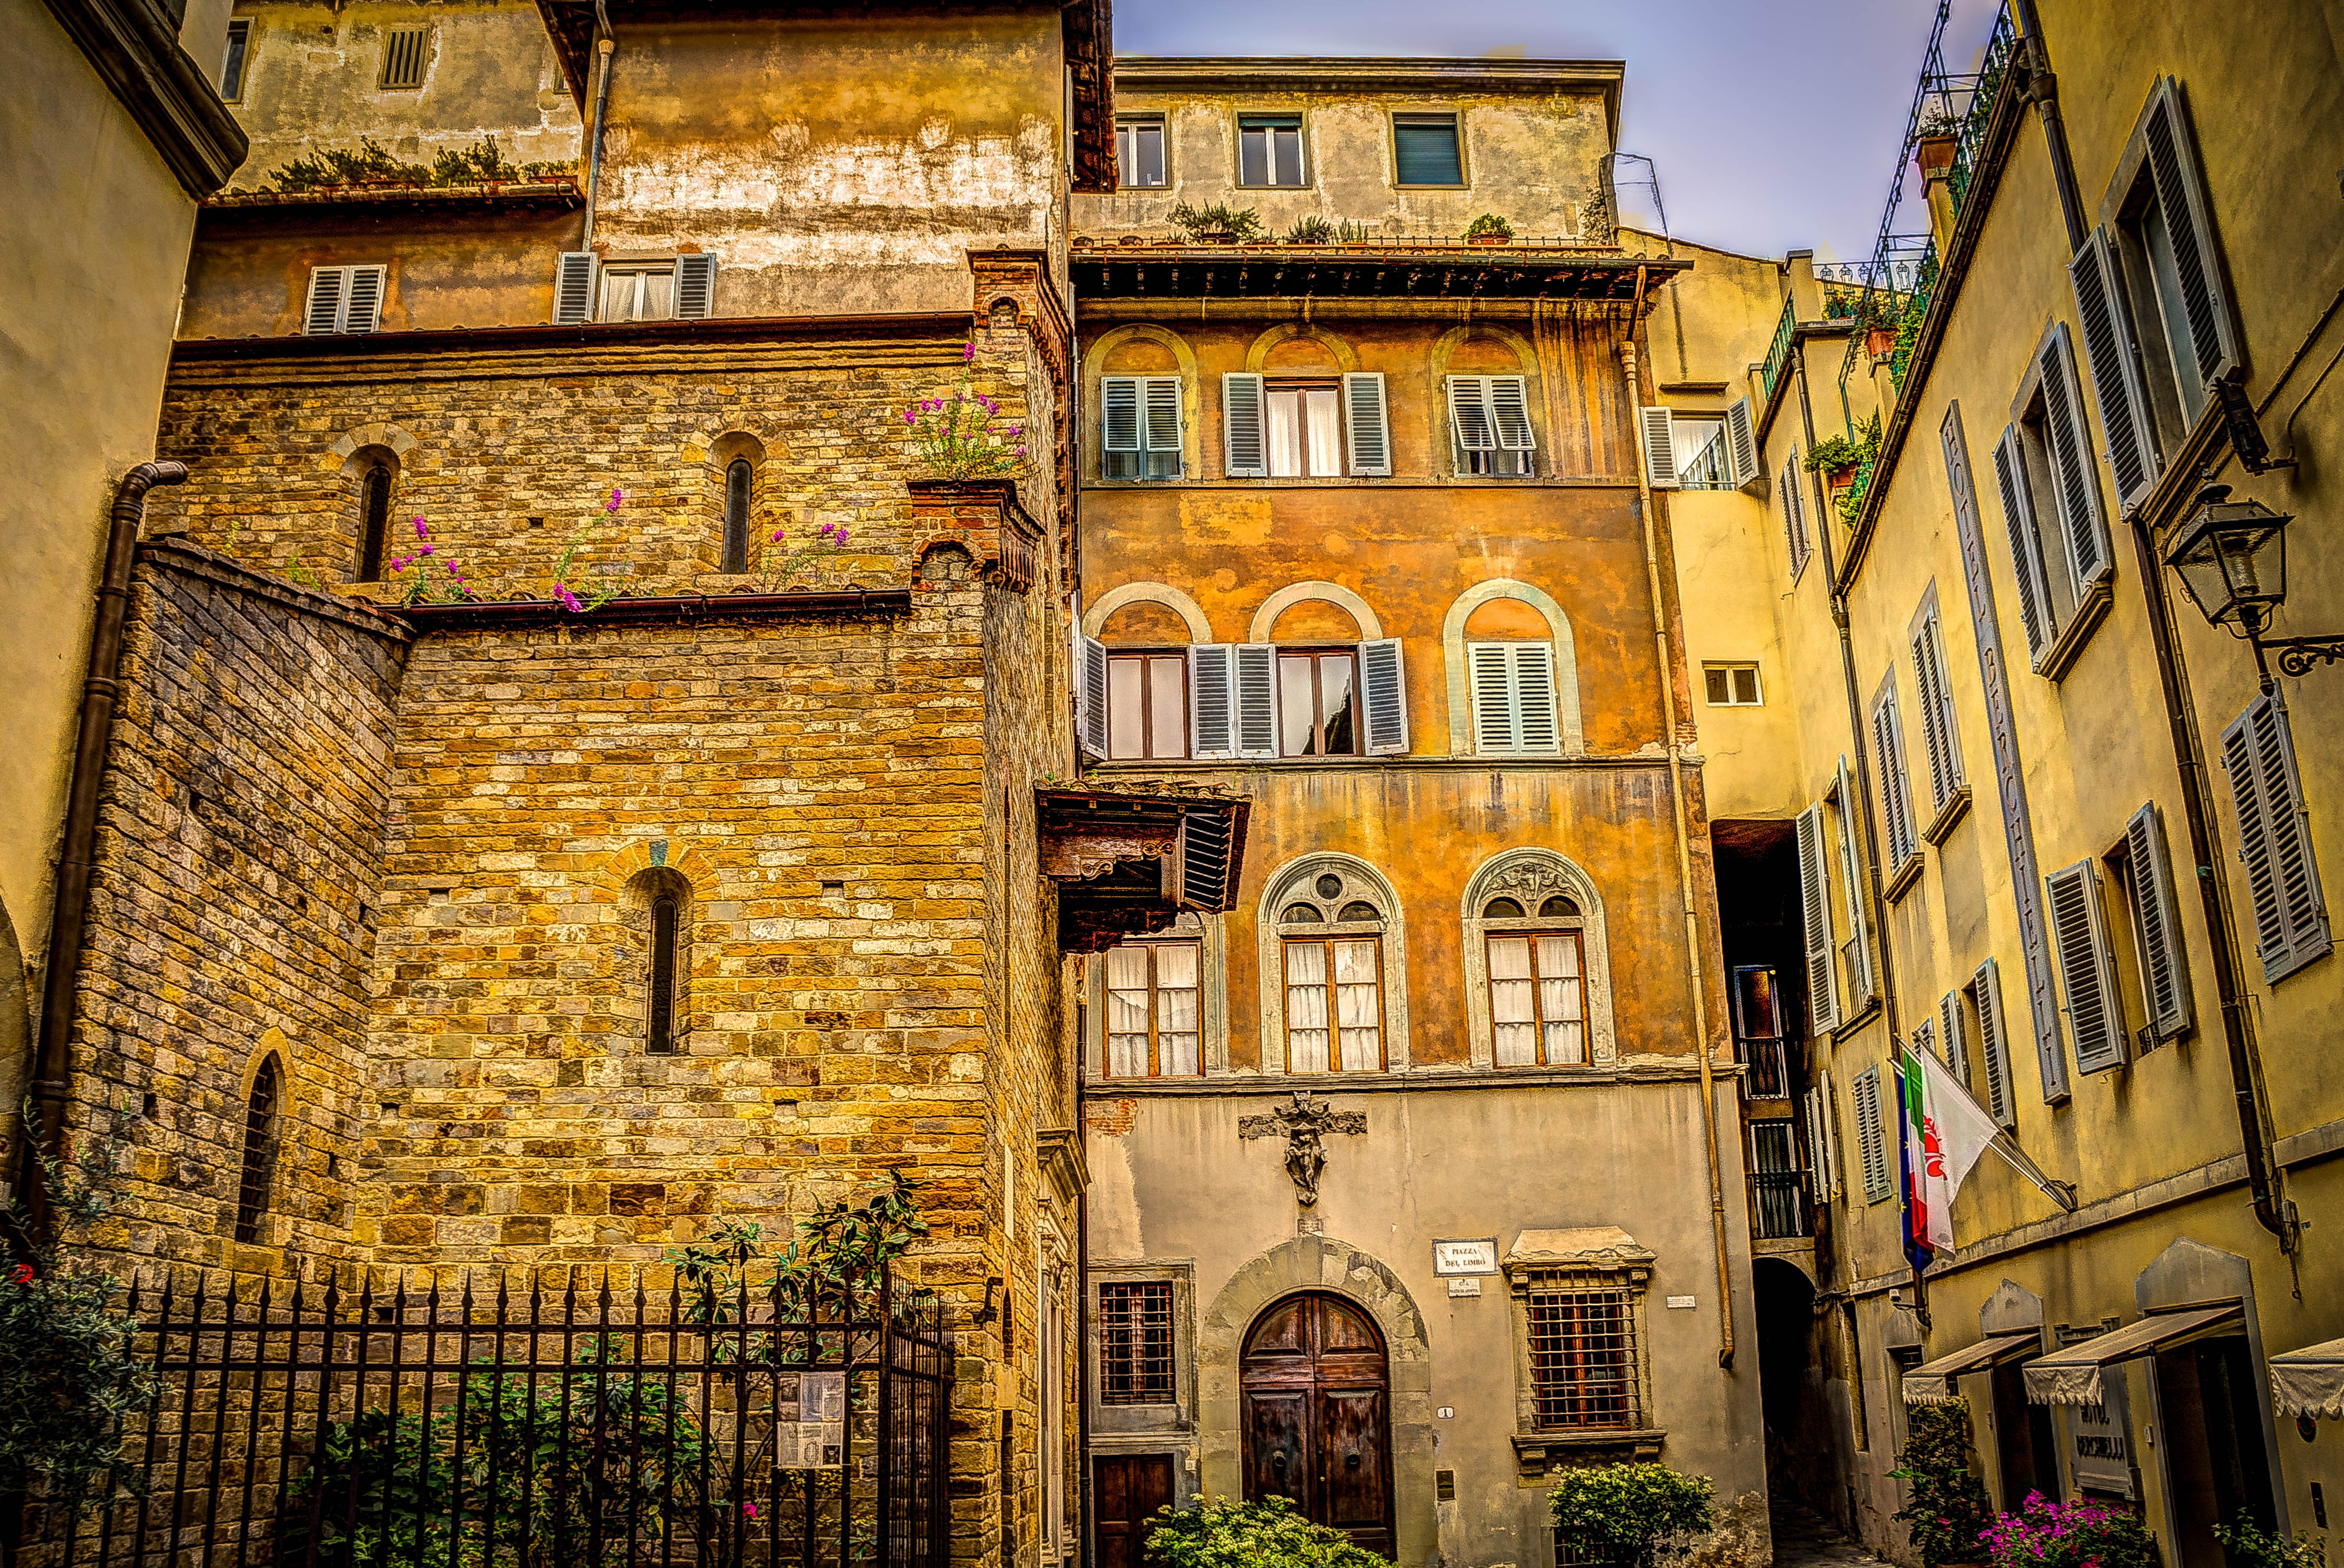
architecture, road, street, house, town, alley, city, urban, cityscape, italy, facade, outside, buildings, estate, florence, middle ages, cities, neighbourhood, impressive, urban area, ancient history, human settlement